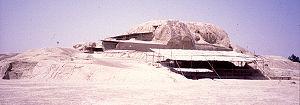
Localisé dans la province d'Ispahan, et à quelques kilomètres de la ville de Kashan, le site archéologique de Tépé Sialk est composé de deux collines distantes de 600 m, nommées Collines Nord et Sud. Le site fut pour la première fois investigué dans les années 1930 par une équipe française menée par Roman Ghirshman, et les résultats des études menées permirent l'établissement à l'époque d'une chronologie de la fin des temps préhistoriques dans le haut plateau iranien. Après soixante-dix ans d'abandon du site, plusieurs équipes iraniennes reprirent les recherches dans les années 2000. Il est établi que l'occupation remonterait à la fin du VIIᵉ millénaire av. J.-C. jusqu'au IVᵉ millénaire av. J.-C., à laquelle il faut ajouter la présence d'une nécropole plus tardive, datant du IIᵉ millénaire av. J.-C..
Cet article recense les sites inscrits au patrimoine mondial en Iran.